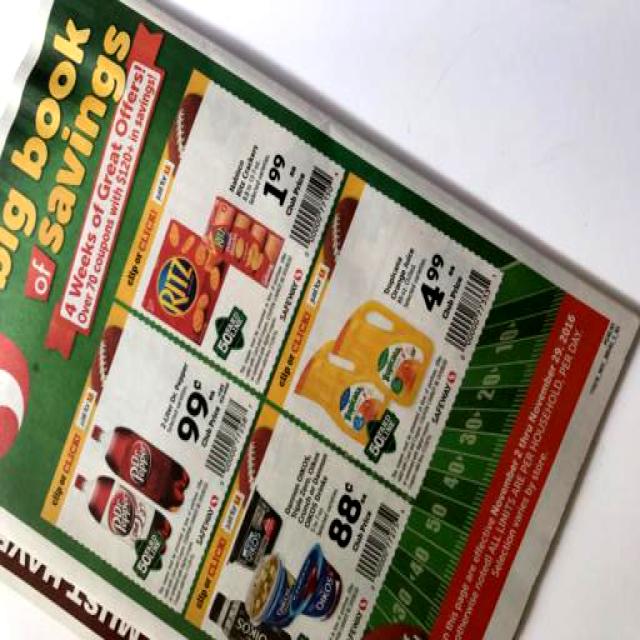
Label: Paper